Baralaba, Queensland

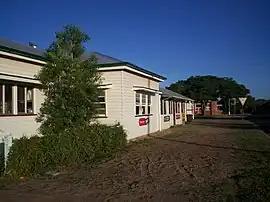
The Baralaba Hotel

Baralaba is a rural town and locality in the Shire of Banana in central Queensland, Australia. In the , the locality of Baralaba had a population of 324 people.